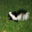
Label: skunk